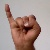
The image shows a hand gesture representing the letter 'I' in Indian Sign Language.